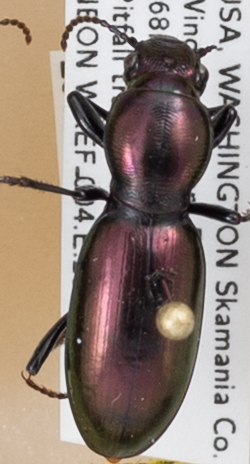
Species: Zacotus matthewsii
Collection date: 2018-07-03
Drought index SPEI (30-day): -1.45
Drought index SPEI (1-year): -0.32
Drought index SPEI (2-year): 0.71